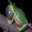
Label: frog